Question: Please indicate a possible affordance area of bicycle that can be used for sitting
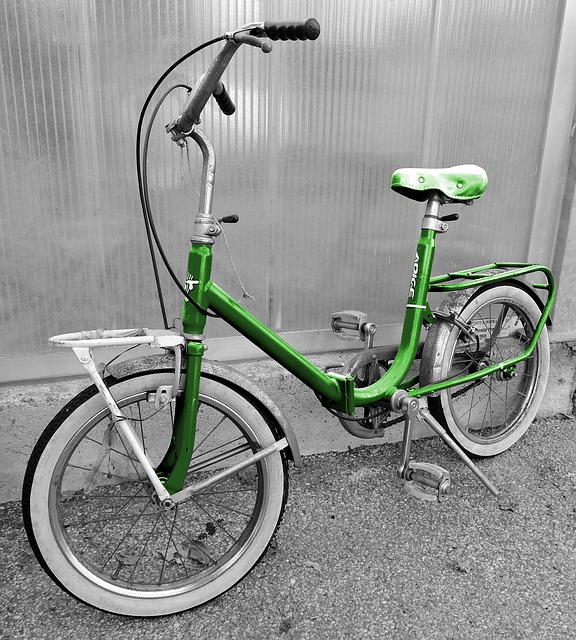
Answer: [390.983, 161.758, 489.444, 207.975]